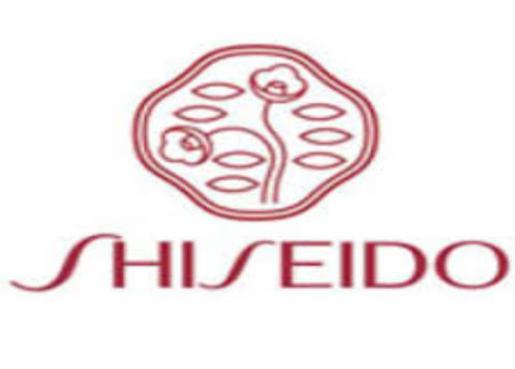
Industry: Necessities